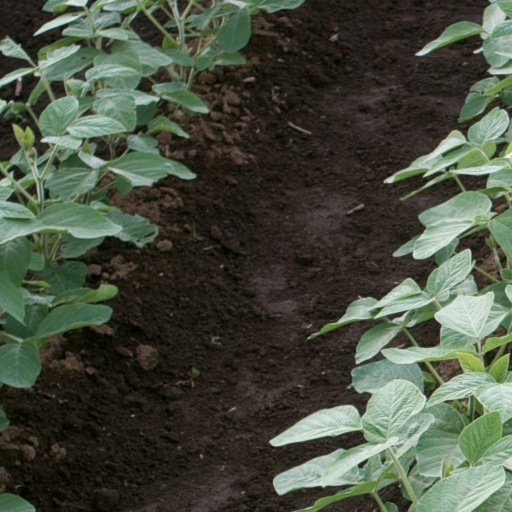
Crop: soybean